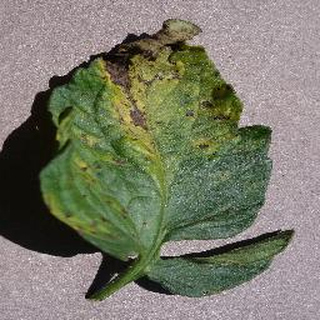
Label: tomato_septoria_leaf_spot